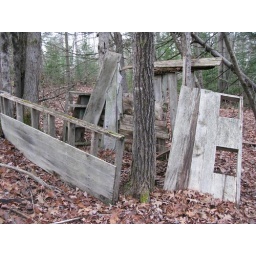
wooden things in the woods near home